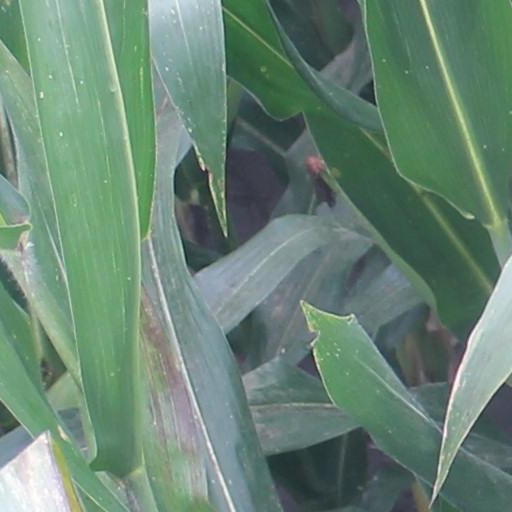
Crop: maize; corn